Jiří Kylián

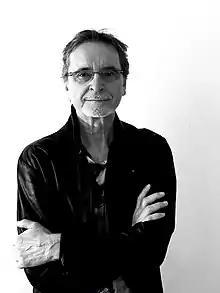
Jiří Kylián (2020)

Jiří Kylián (born 21 March 1947) is a Czech former dancer and contemporary dance choreographer. He is considered one of the greatest contemporary dance choreographers in Czech history.